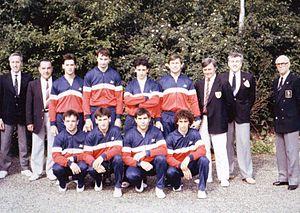
Equipe Fédérale FSCF, le 07-06-87
Le championnat de France de gymnastique masculine des patronages, créé à l'occasion de la fête fédérale de 1910, a conservé des particularités fortes. Les catégories de compétition sont toujours divisées en "pupilles" et "adultes". Le grand nombre de gymnastes dans chaque équipe, qualifiée de "section", entraîne des exigences d'organisation très spécifiques. La compétition se termine le samedi par une fête de nuit, un défilé en ville le dimanche matin et un festival l'après-midi dont l'apothéose est la réalisation simultanée des productions collectives par toutes les associations présentes. Enfin, à l'issue de ce festival, le drapeau de la fédération est confié pour l'année qui suit à l'association championne : être champion c'est "avoir le drapeau". Depuis les origines de ce championnat la fédération des patronages, créée en 1898, a connu trois sigles différents. Son histoire officielle fait remonter sa première fête fédérale au 24 juillet 1898 à Issy-les-Moulineaux.